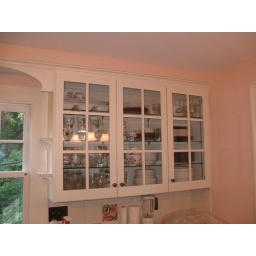
Glass shelves and antique glass in doors